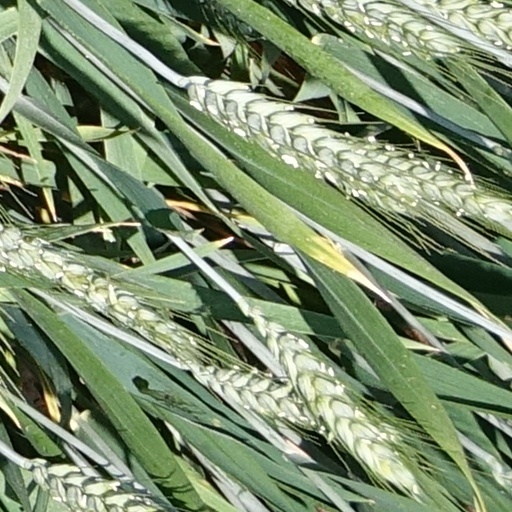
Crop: wheat